Orientalism

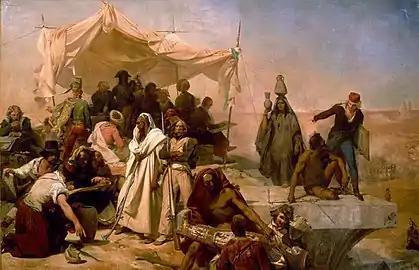
Léon Cogniet, "The 1798 Egyptian Expedition Under the Command of Bonaparte" (1835; Musée du Louvre).

In the late 18th century, 19th century and early 20th century, the term Orientalist identified a scholar who specialized in the languages and literatures of the Eastern world. Among such scholars were officials of the East India Company, who said that the Arab culture, the Indian culture, and the Islamic cultures should be studied as equal to the cultures of Europe. Among such scholars is the philologist William Jones, whose studies of Indo-European languages established modern philology. Company rule in India favored Orientalism as a technique for developing and maintaining positive relations with the Indians—until the 1820s, when the influence of "anglicists" such as Thomas Babington Macaulay and John Stuart Mill led to the promotion of a Western-style education.